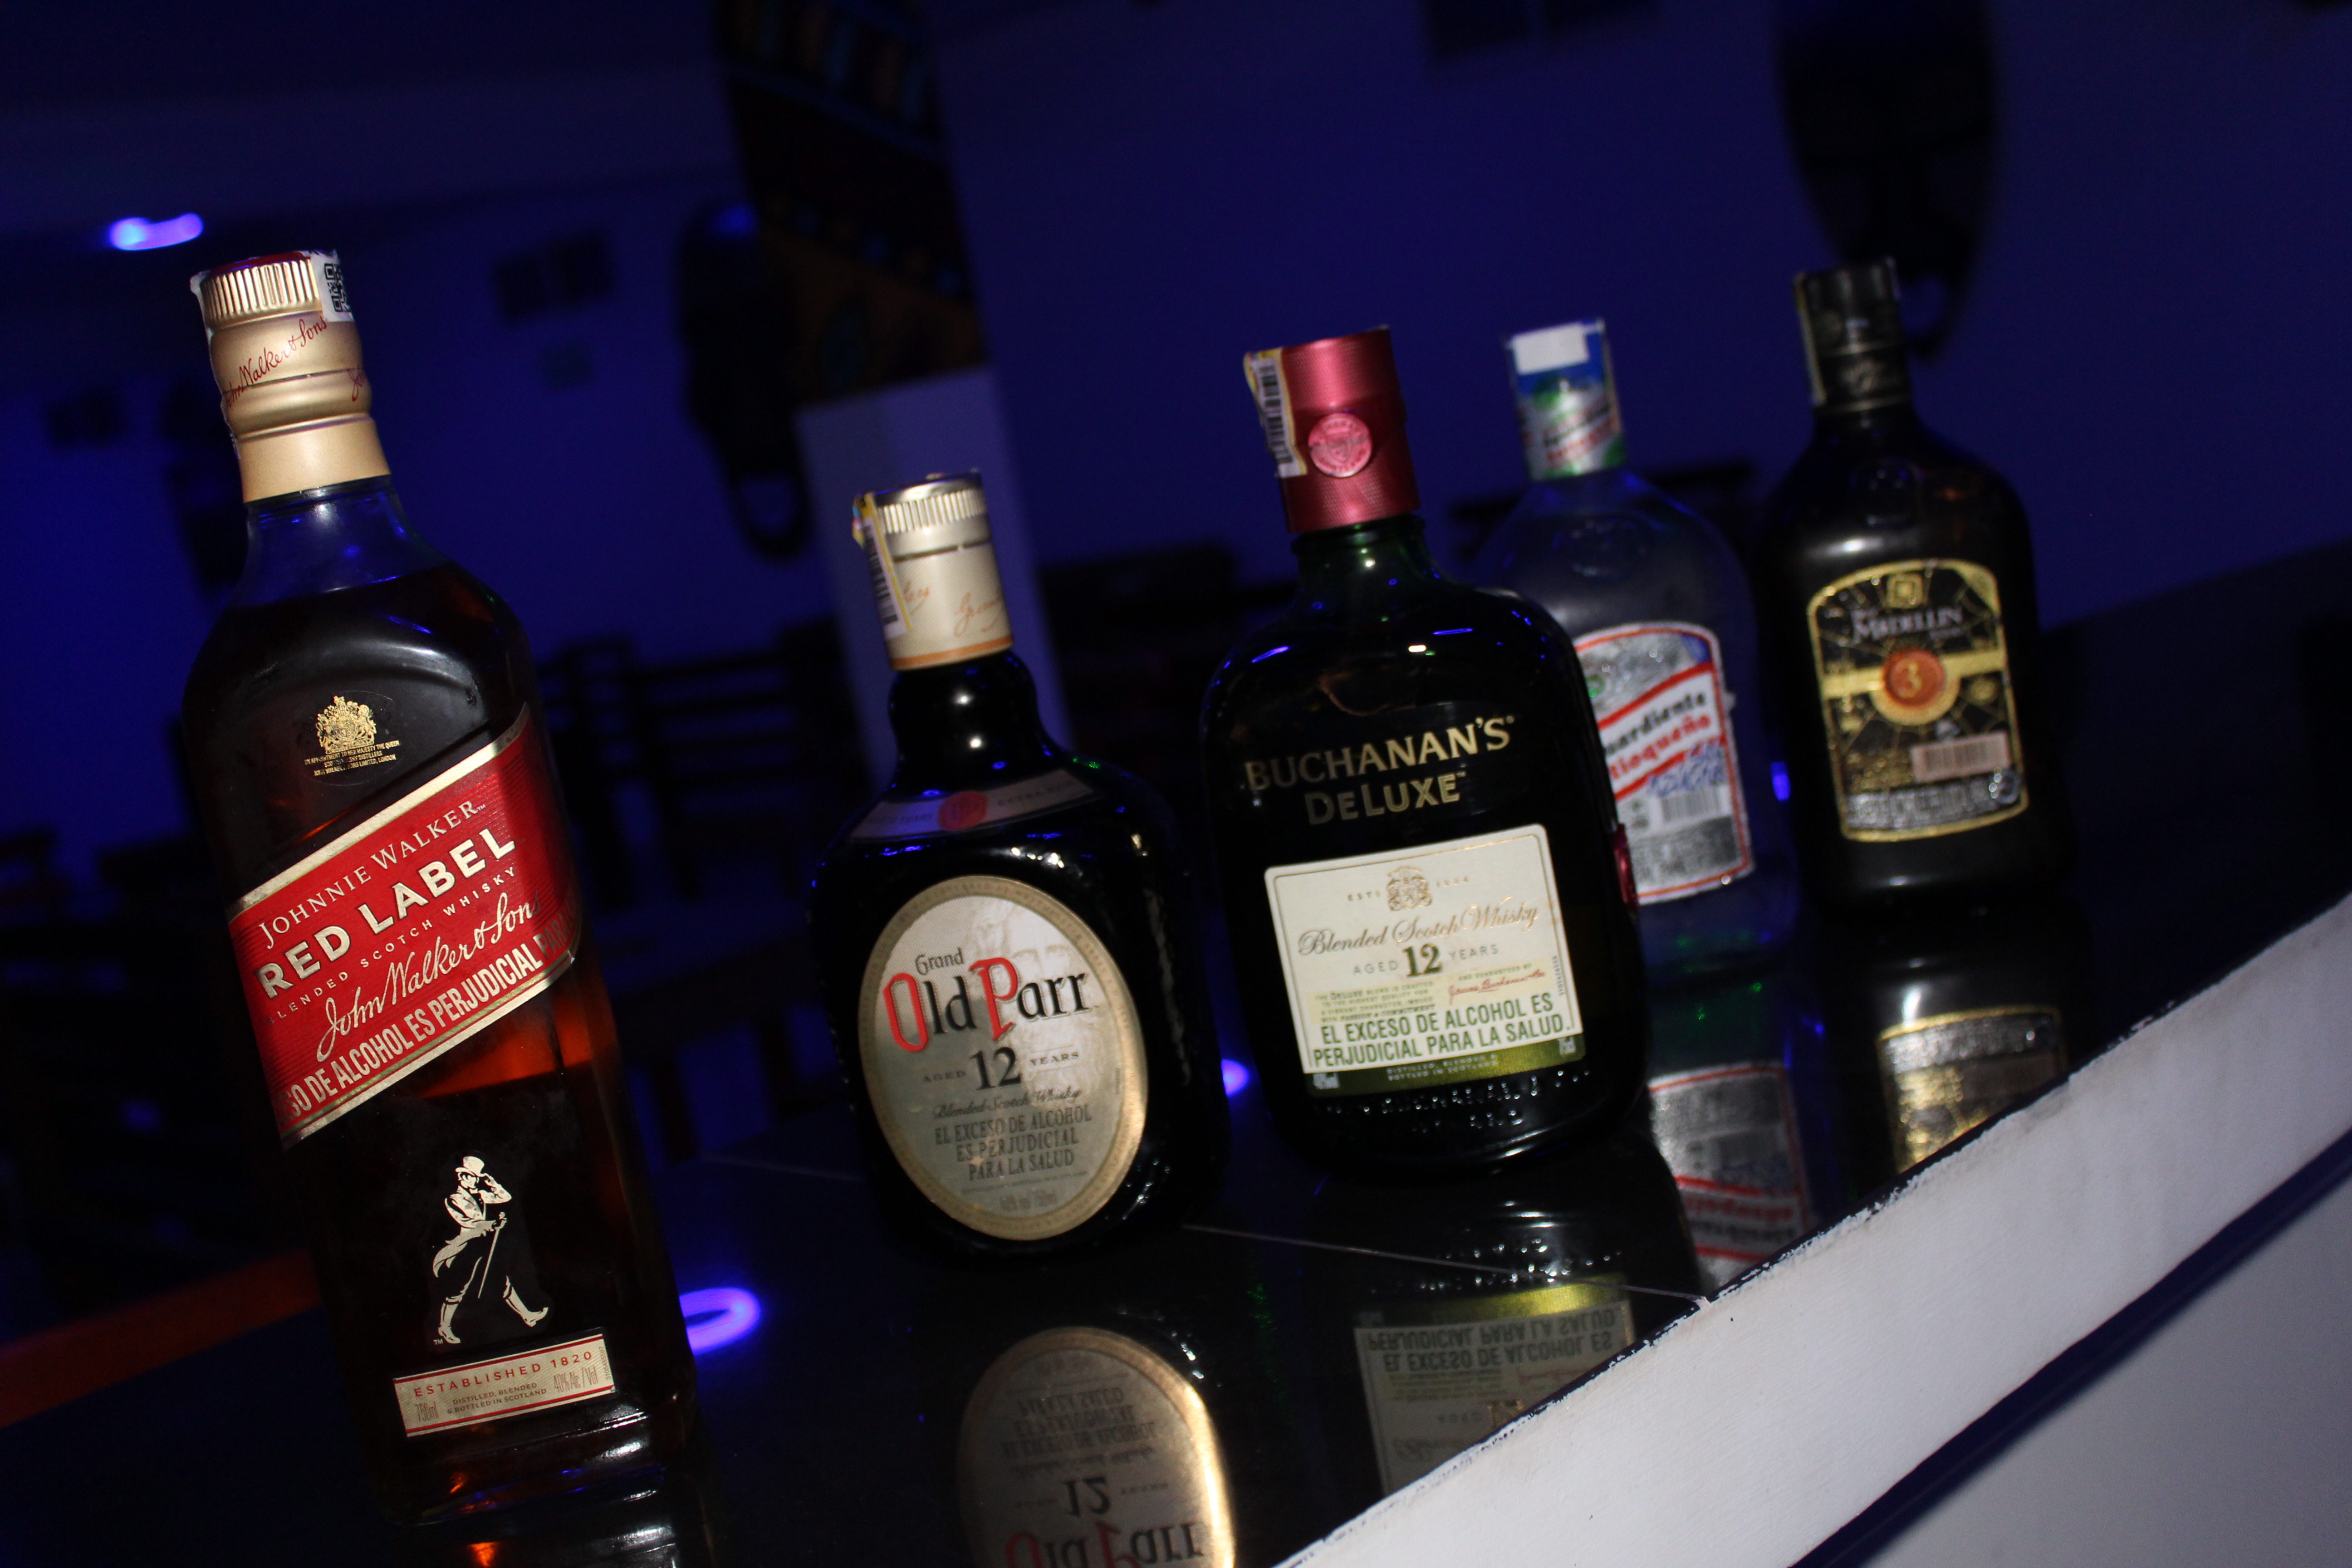
bottle, drink, liqueur, distilled beverage, alcoholic beverage, alcohol, product, glass bottle, whisky, wine, bar, liquor store, scotch whisky, Single malt scotch whisky